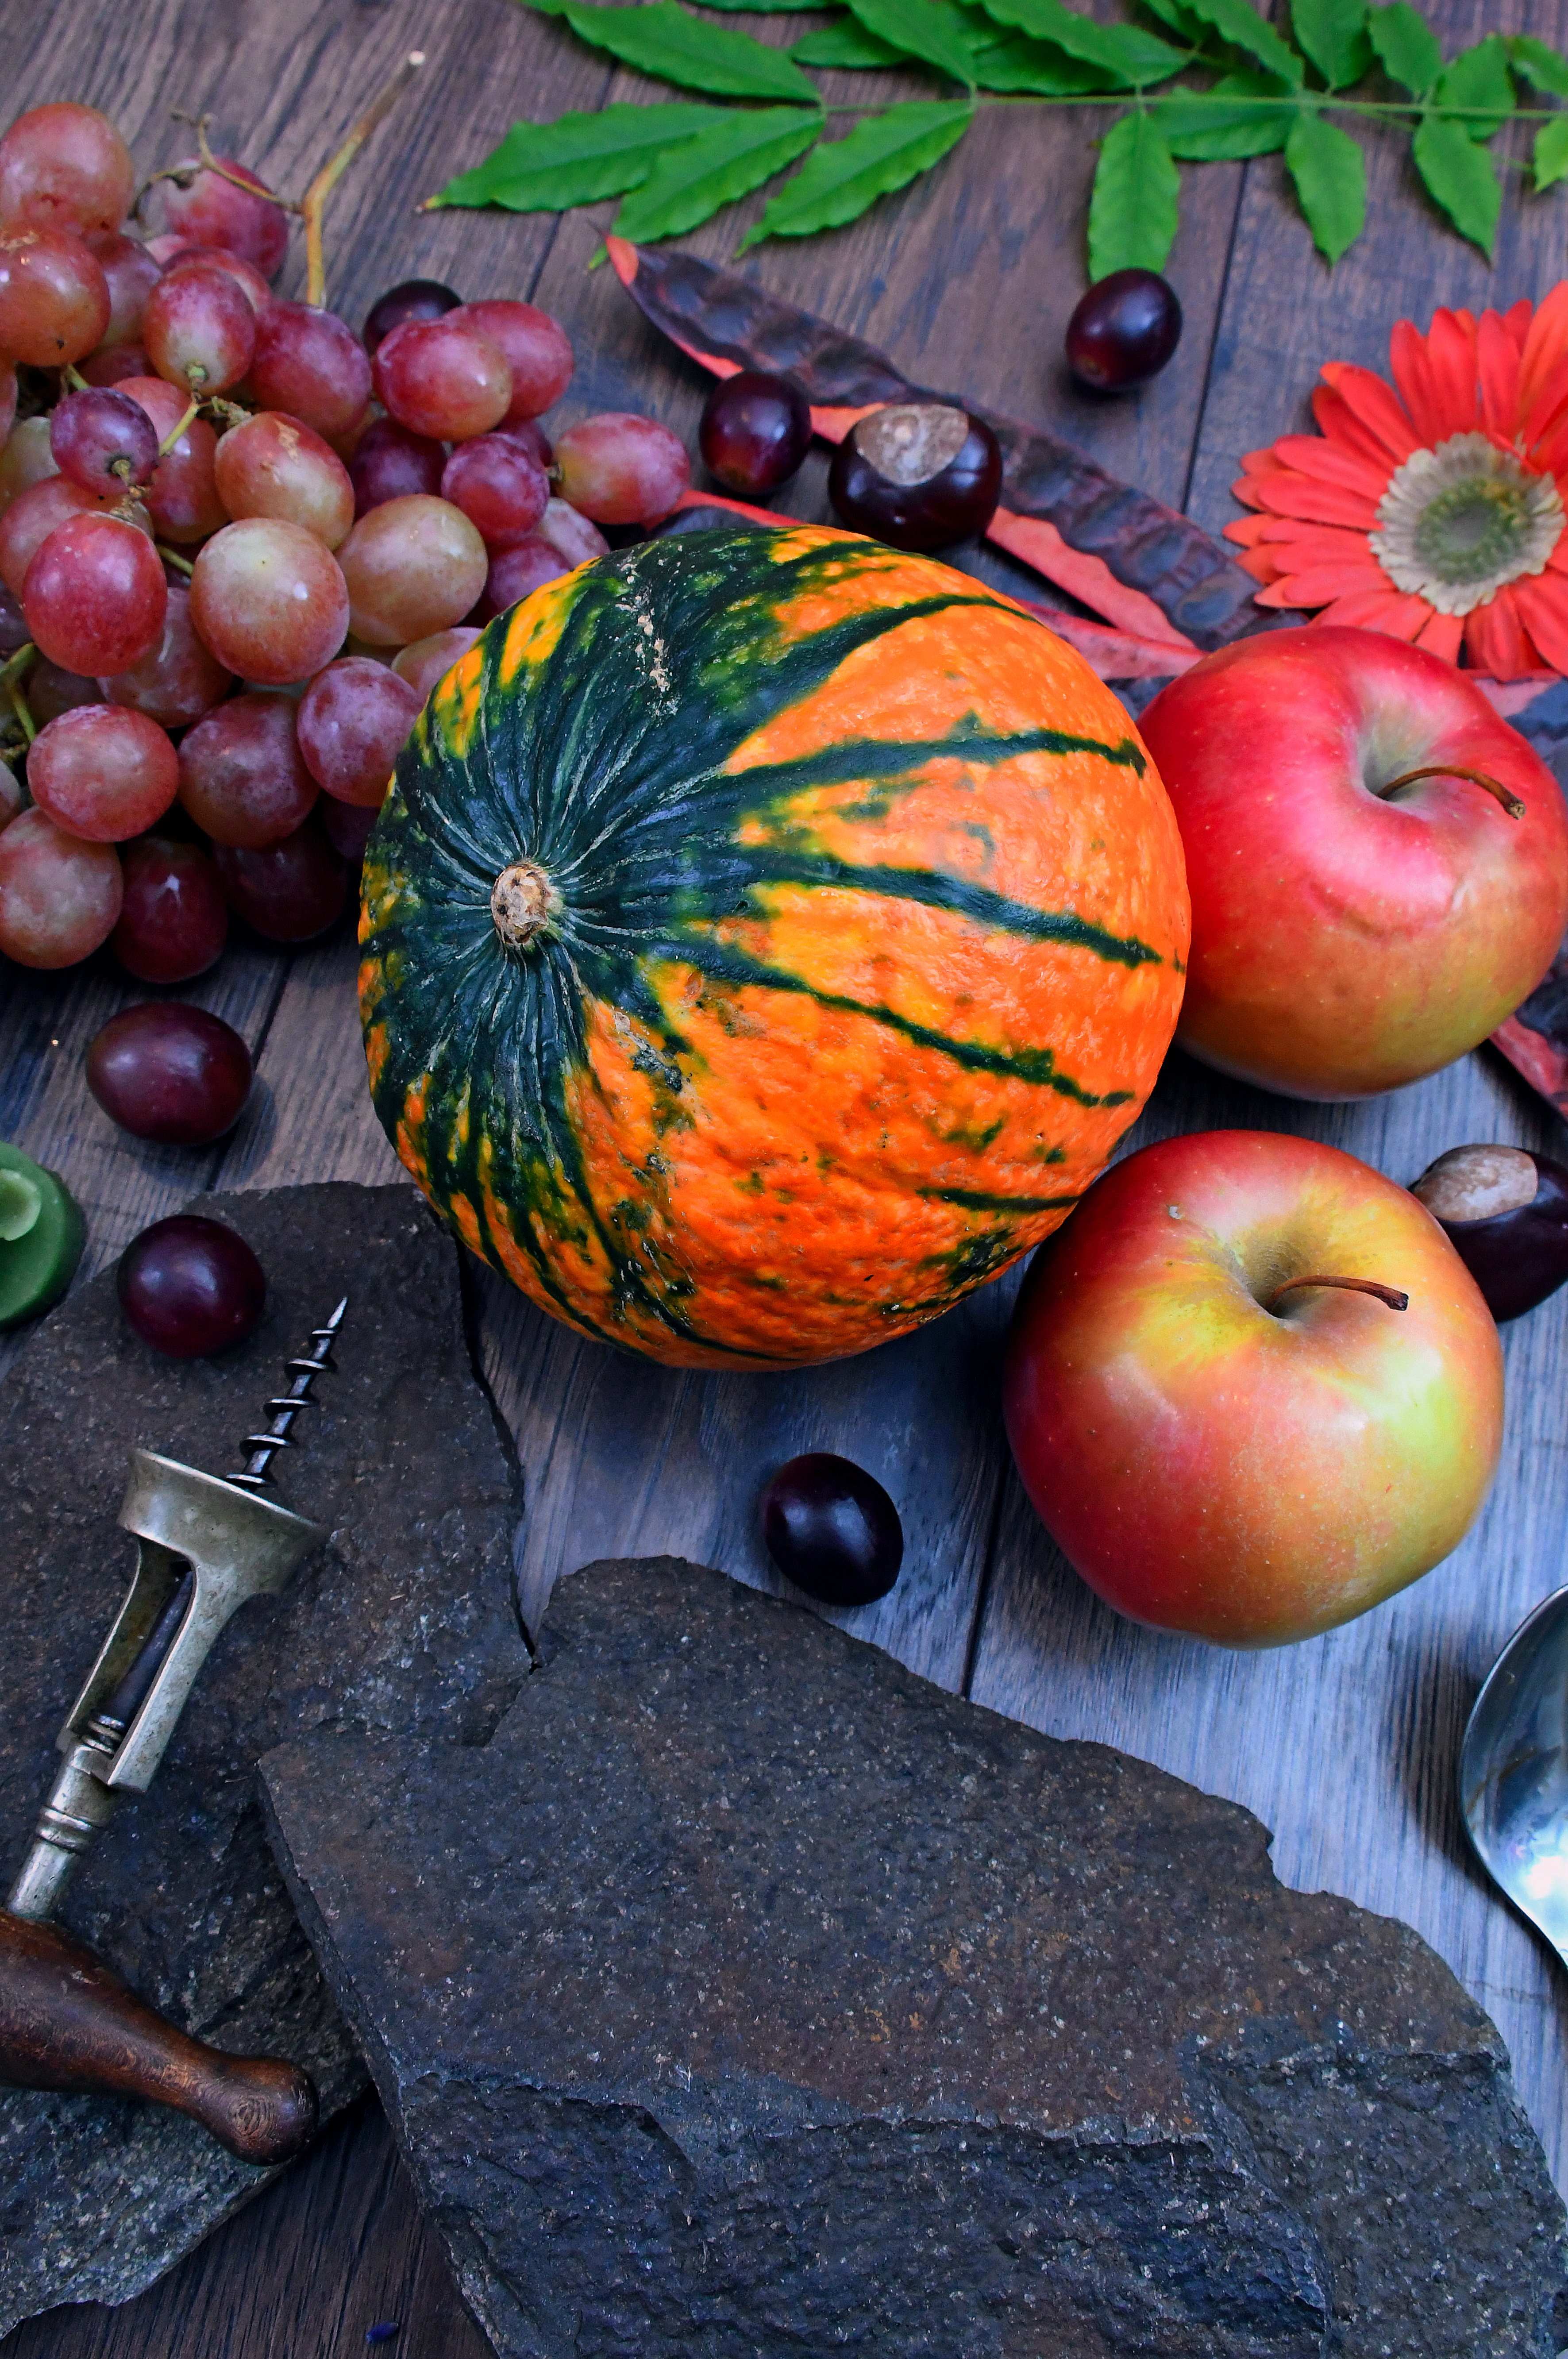
nature, autumn, yellow, plant, nutrition, life, wine, bottle, white, vine, red, winery, background, vineyard, grape, grapes, glass, leaf, agriculture, drink, vino, beverage, alcohol, isolated, space, table, wooden, ripe, green, bottles, food, fresh, healthy, organic, natural, diet, fruit, raw, vegetarian, harvest, vegetable, wood, rustic, ingredient, pepper, local food, winter squash, produce, cucurbita, still life photography, pumpkin, gourd, still life, vegetarian food, calabaza, apple